Louis Alexander Fagan

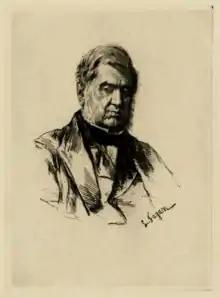
A Portrait of Antonio Panizzi by Fagan, owned by the British Museum

He retired in 1894 from ill health, and on 5 January 1903, he died in Florence. His painting was donated by his wife to the Reform Club in 1911.